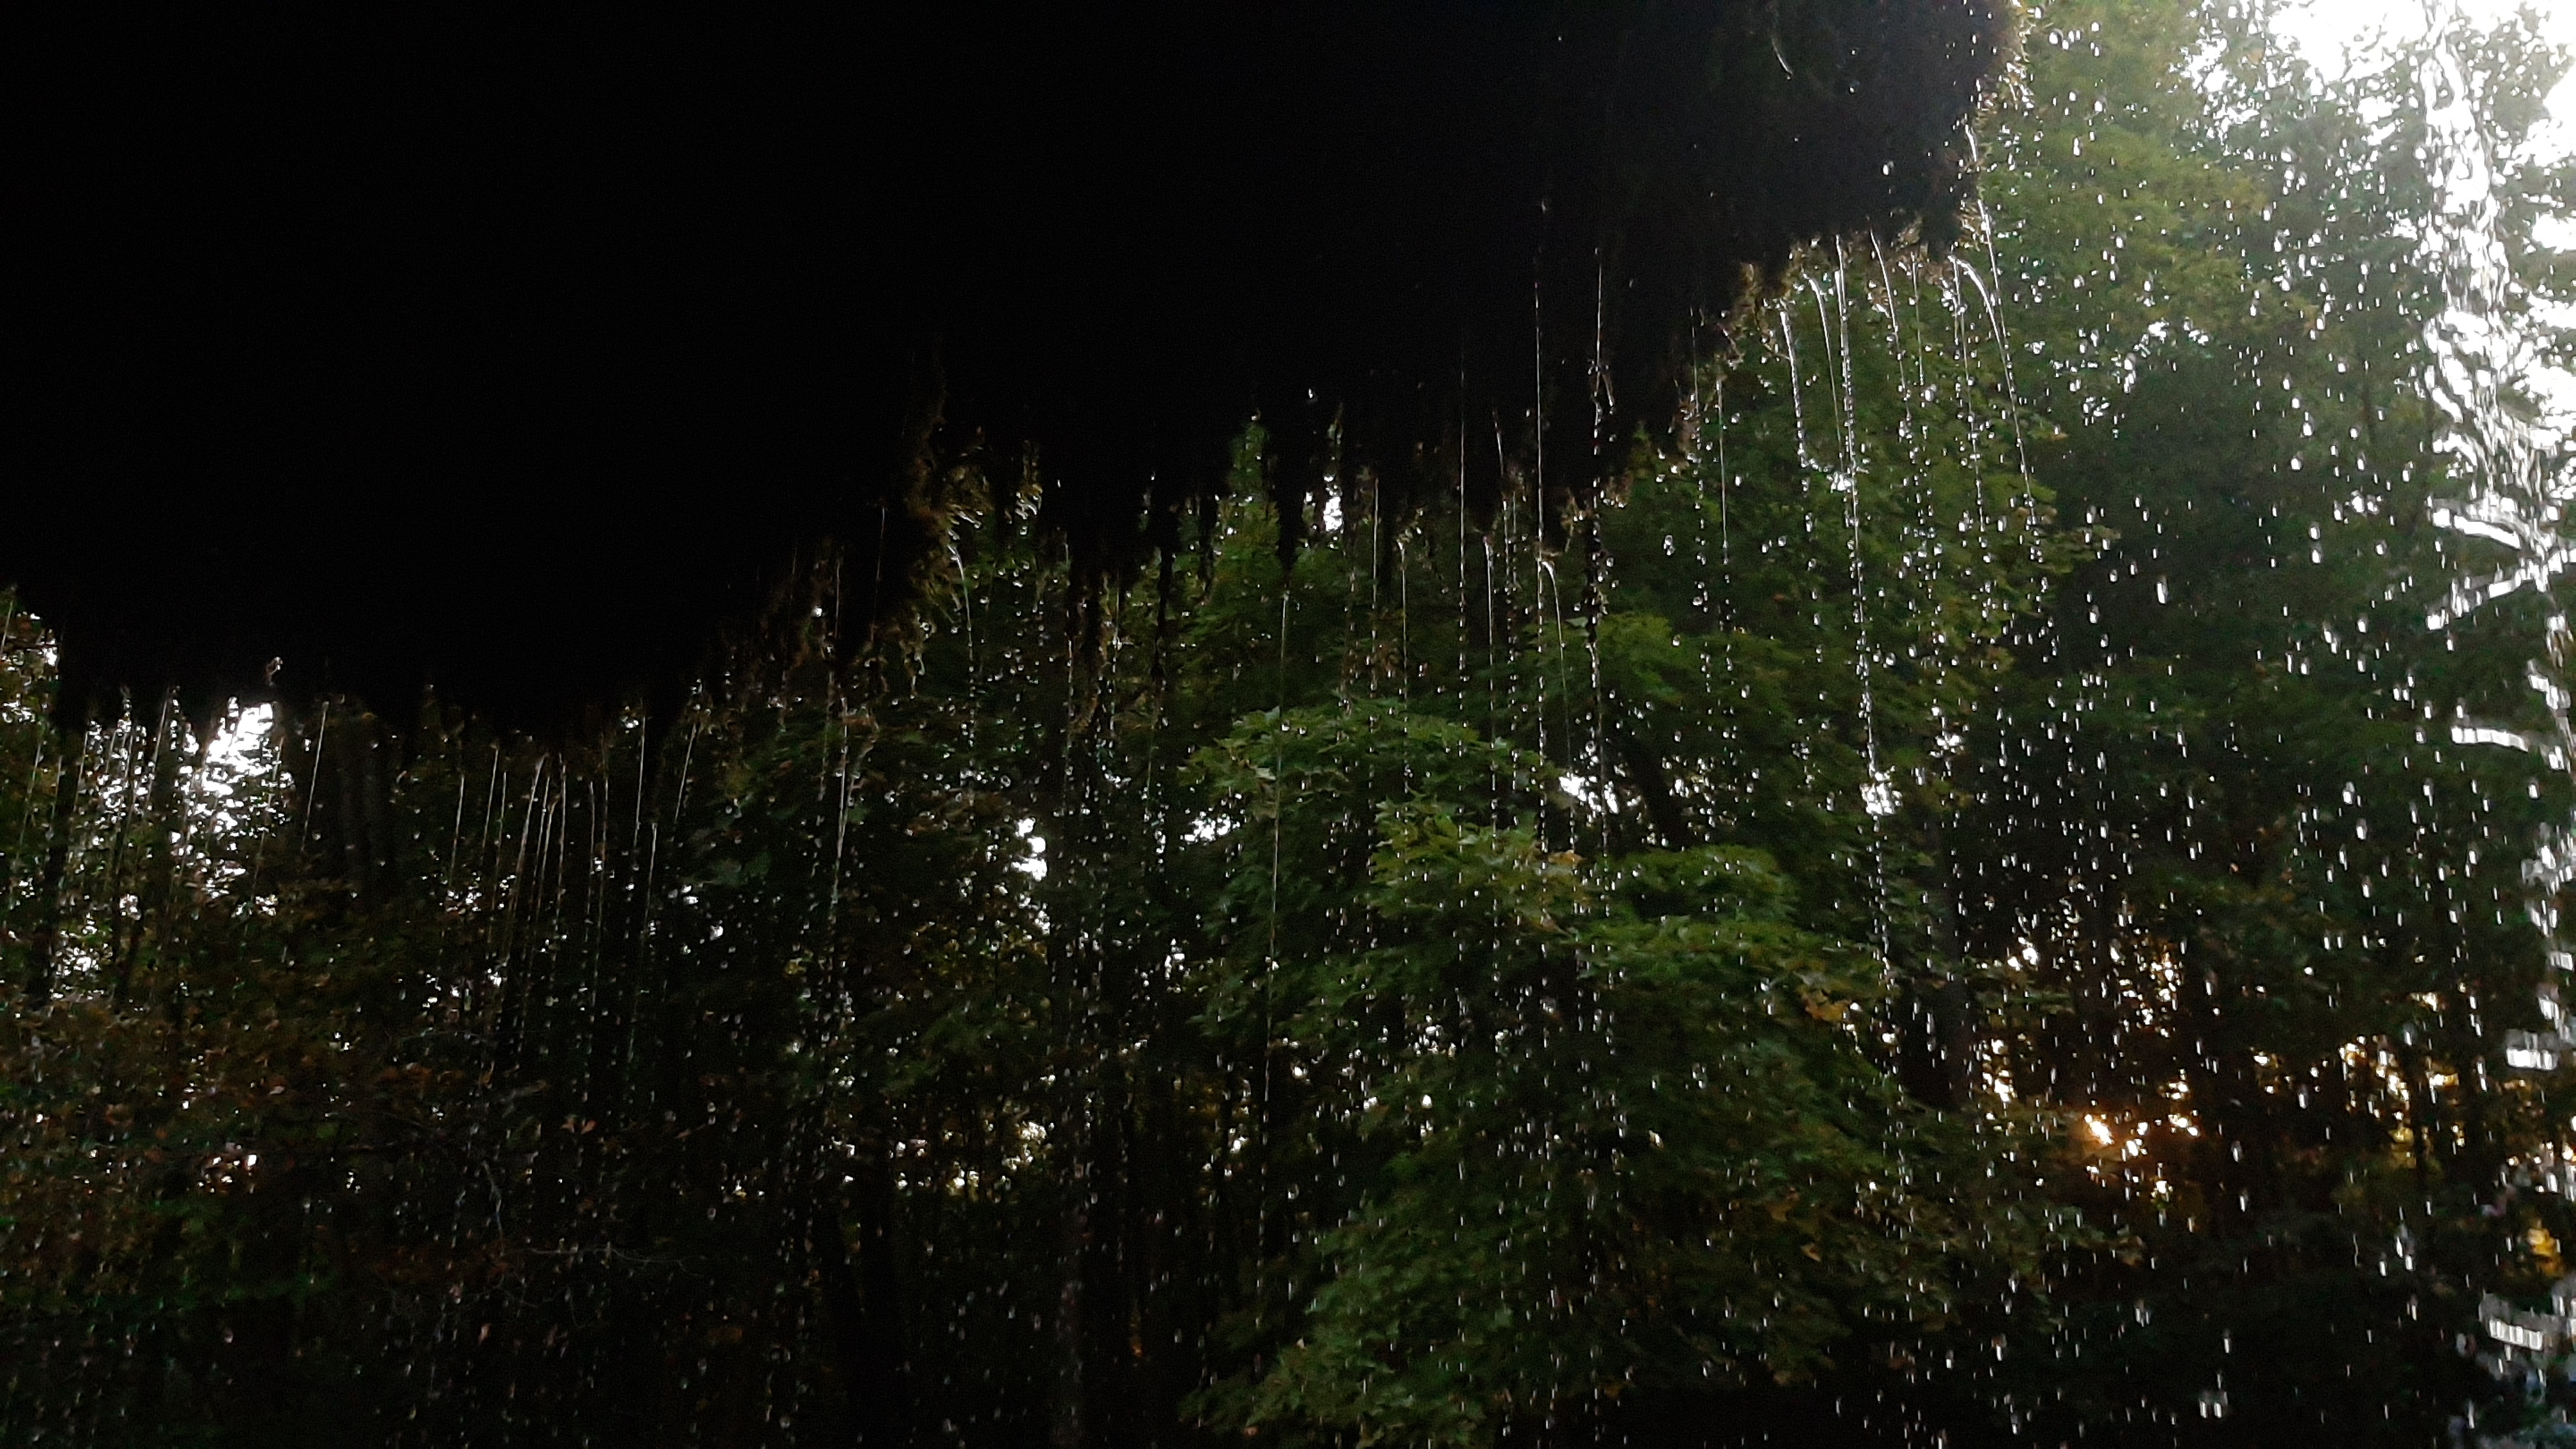
natural, darkness, terrestrial plant, midnight